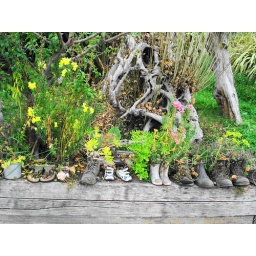
Old shoes as flower pots at an arts &amp;amp; crafts gallery in Marahau